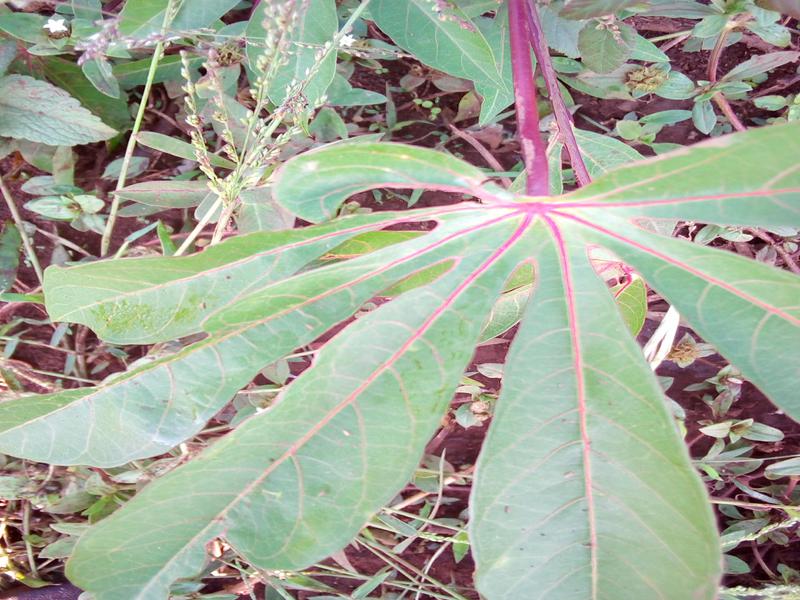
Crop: cassava
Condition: healthy